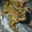
Label: frog